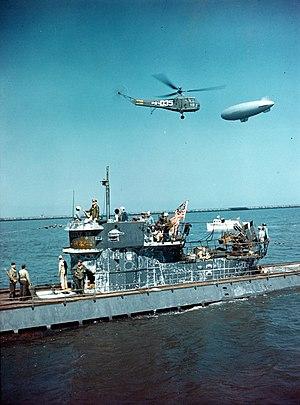
L'Unterseeboot 858 était un sous-marin allemand utilisé par la Kriegsmarine pendant la Seconde Guerre mondiale.